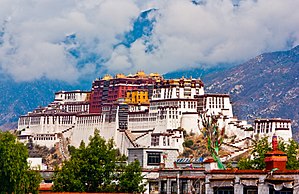
Ganden Phodang / Historie
Potala-paladset i Lhasa.
Ganden Phodrang eller Ganden Podrang var den tibetanske regering, der var blev oprettet af 5. Dalai Lama med hjælp fra Güshi Khan fra Khoshut i 1642. Lhasa blev hovedstaden i Tibet i begyndelsen af denne periode, med al den tidlige magt tildelt den 5. Dalai Lama af Güshi Khan i Shigatse. Efter udvisningen af dzungarerne var Tibet under formelt styre under Qing-dynastiet mellem 1720 og 1912, men Ganden Phodrang-regeringen varede indtil 1950'erne, da Tibet blev indlemmet i Folkerepublikken Kina. Kashag blev det styrende råd i Ganden Phodrang-regimet under det tidlige Qing-styre.